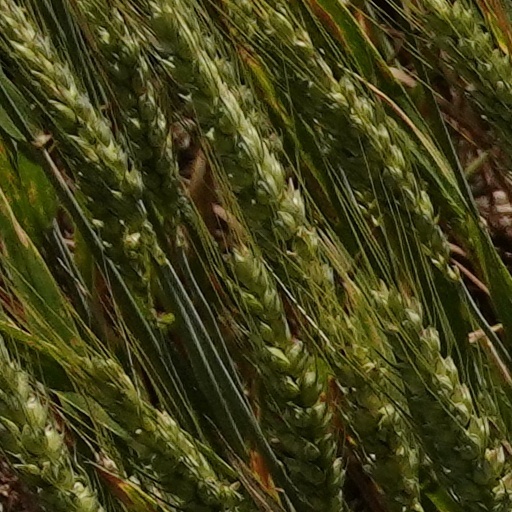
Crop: wheat